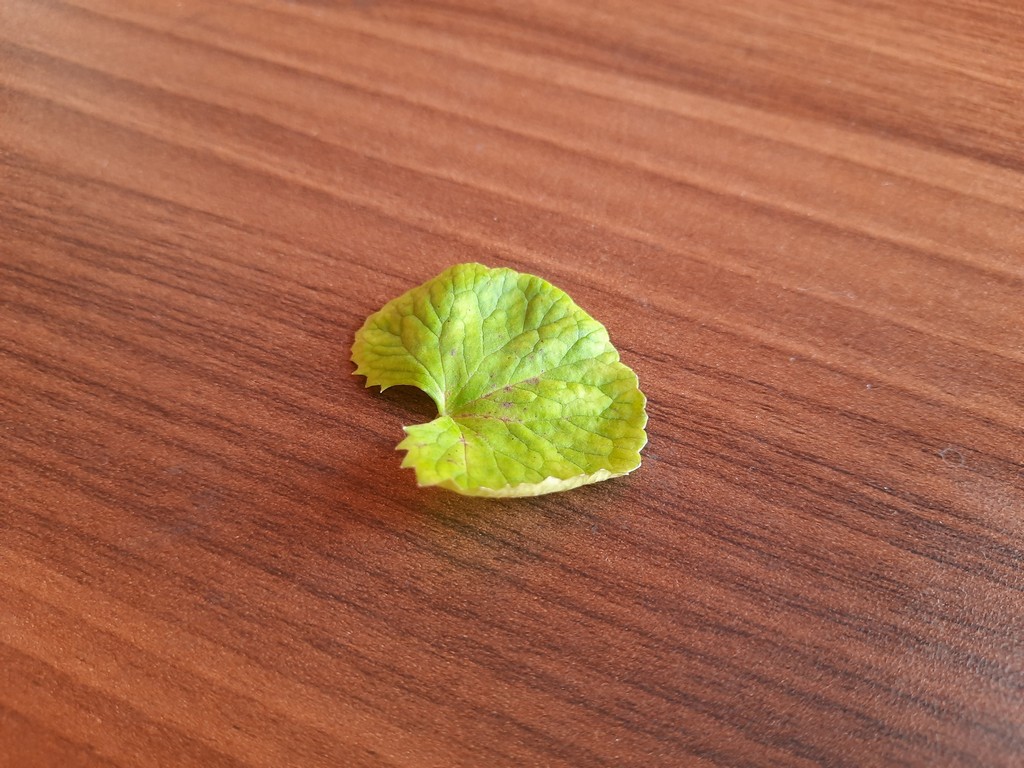
Label: Unhealthy